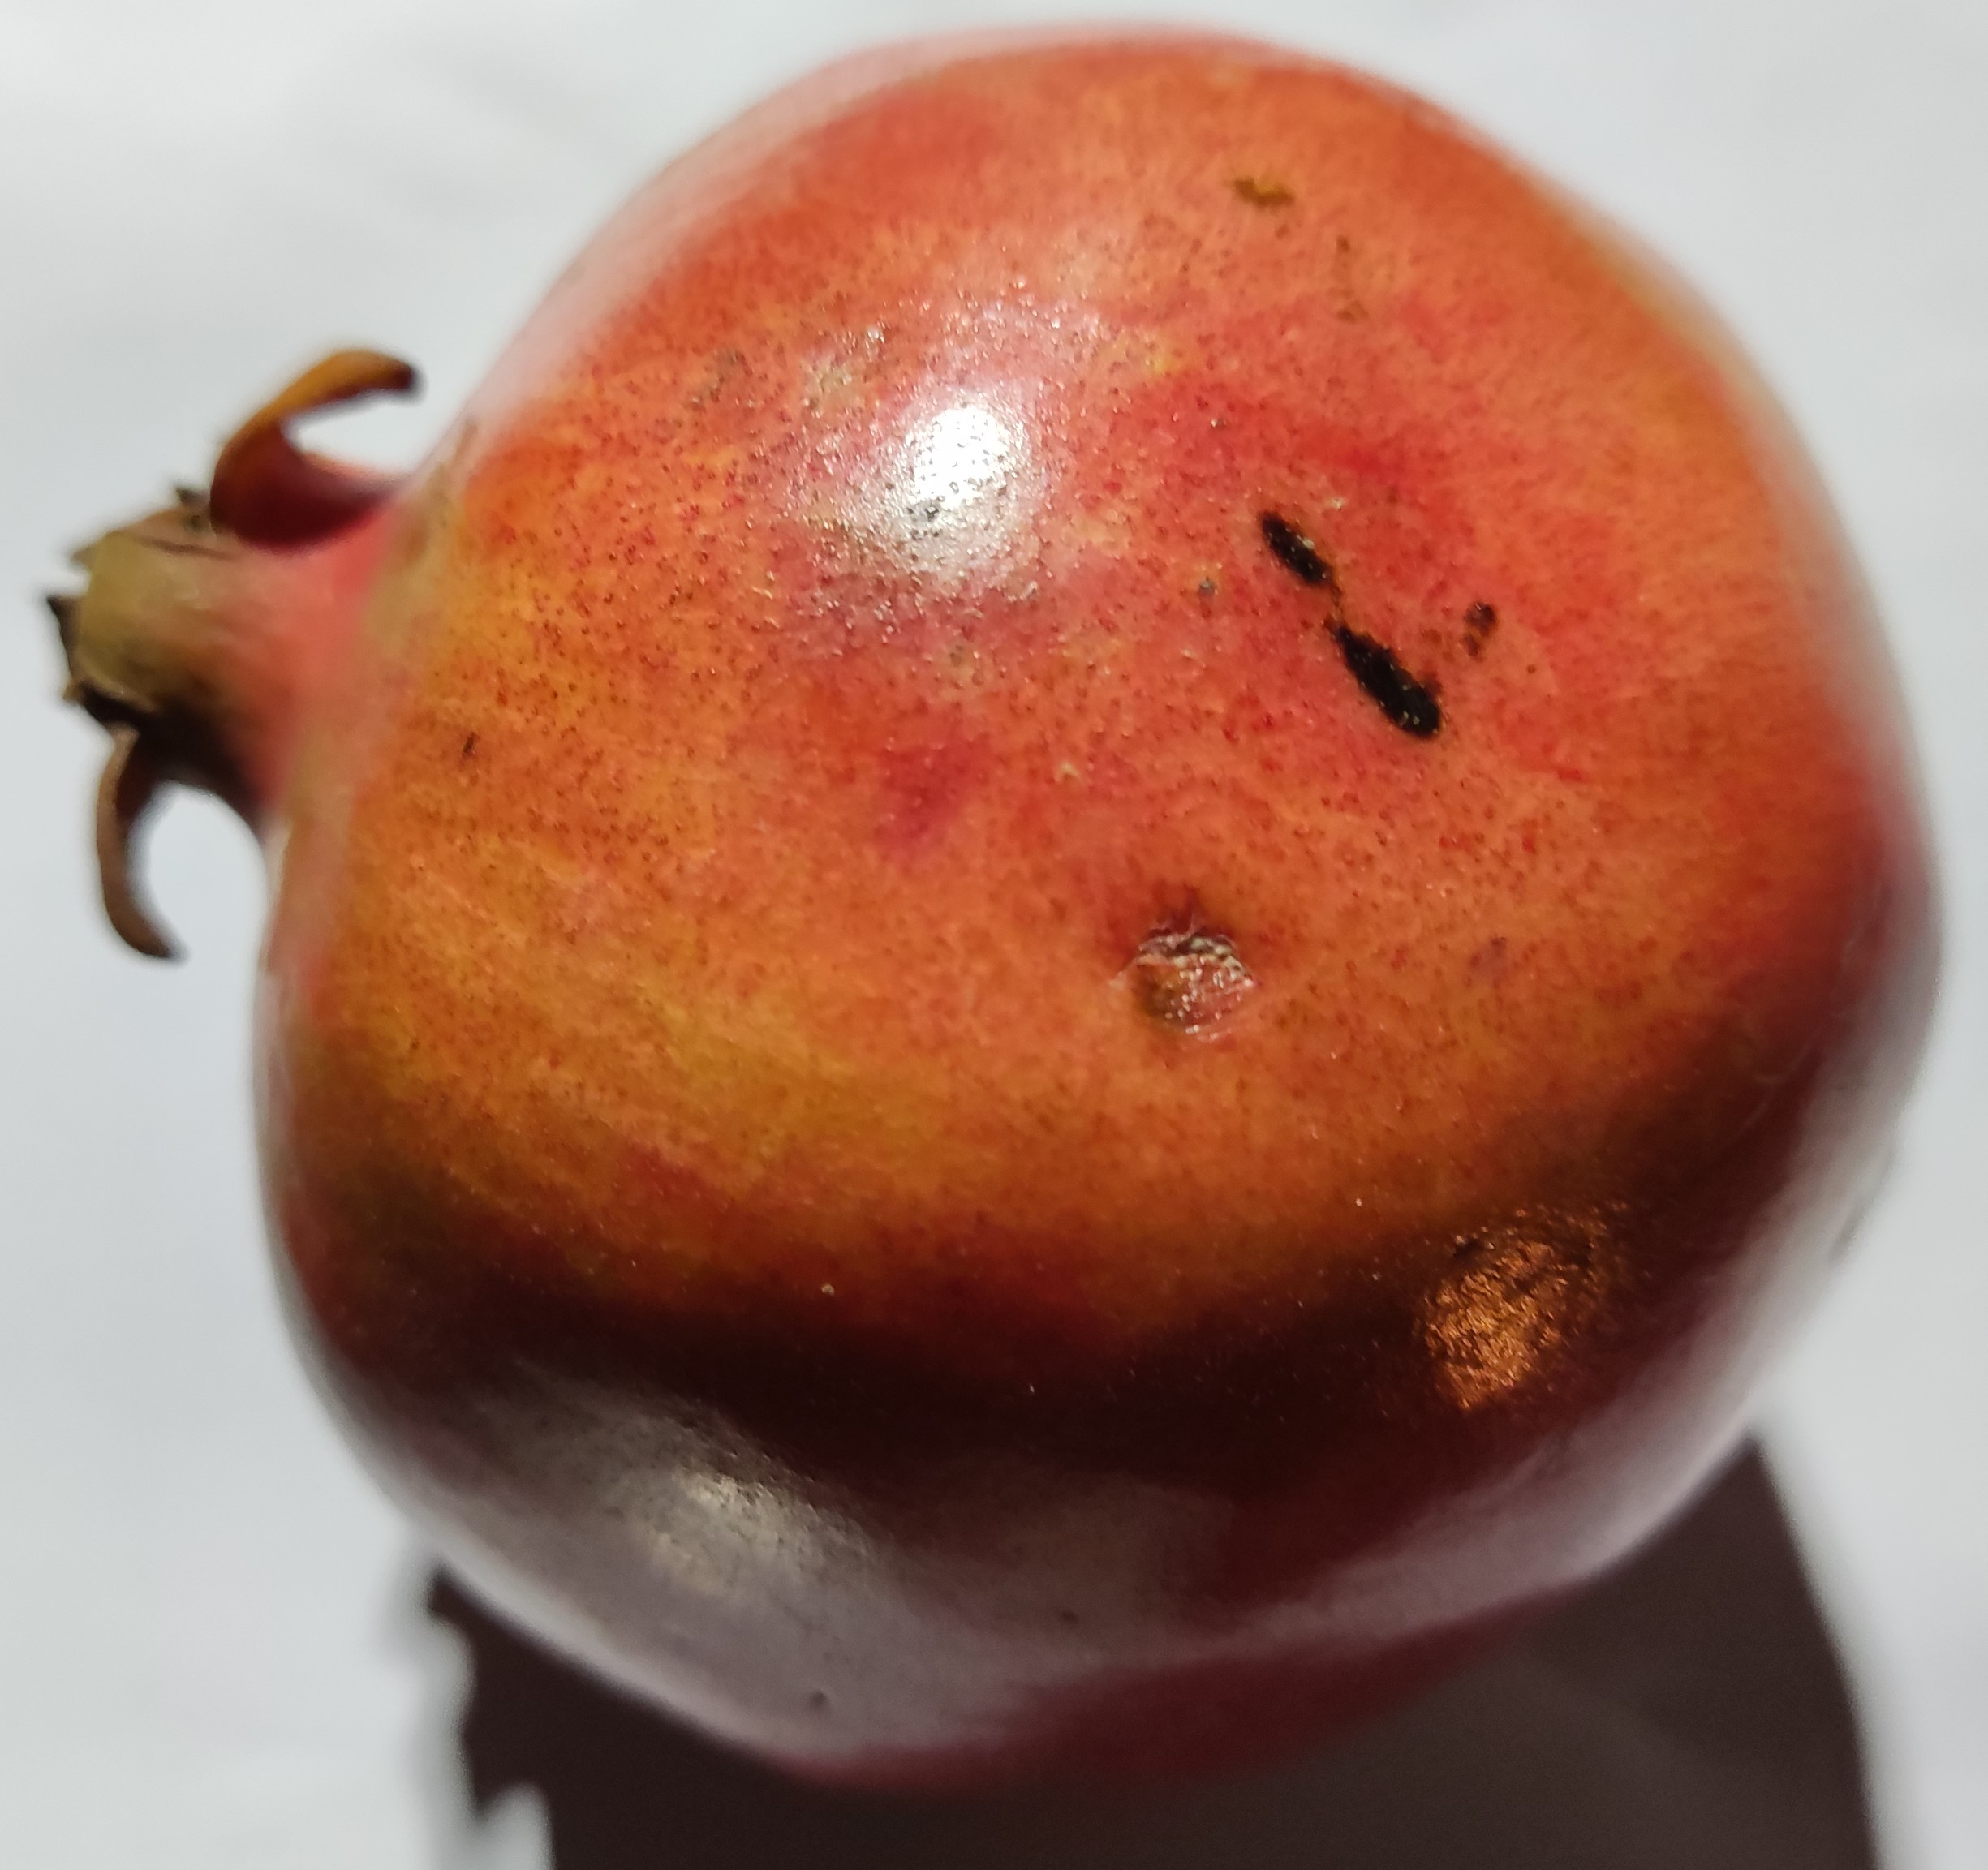
Fruit: pomegranate
Condition: fresh